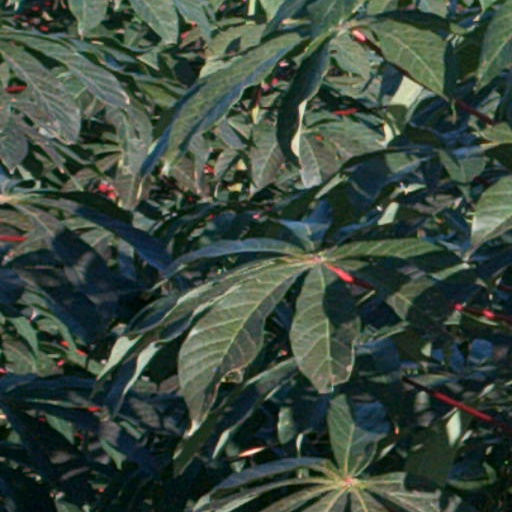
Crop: cassava